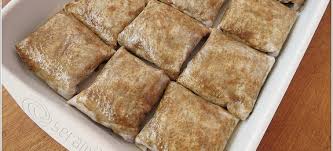
Yemek: borek